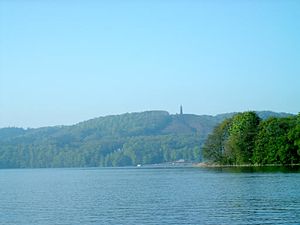
Himmelbjerget
Himmelbjerget set fra nordvest, tværs over Julsø
Himmelbjerget er en 147 meter høj bakke mellem Ry og Silkeborg. Geologisk set er der tale om en såkaldt falsk bakke, idet skråningen er dannet ved, at isen i istiden har fjernet jord i den tunneldal, der senere blev til Julsø. Af den grund virker forhøjningen ikke særligt imponerende, når man kommer ad vejen fra sydsiden.